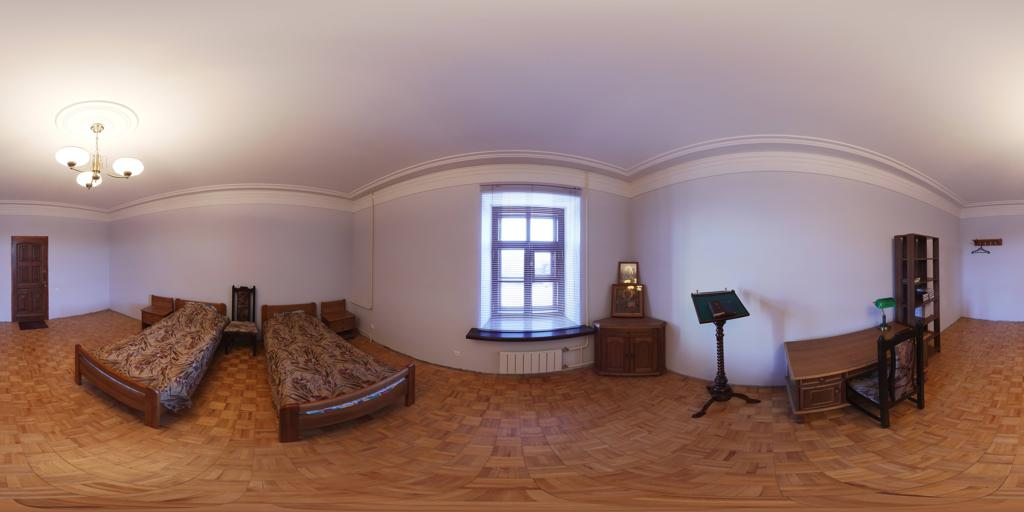
Referred object: The chair between two beds

Referred object: the green desk lamp

Referred object: After turning right, the green desk lamp on the desk next to the bookshelf